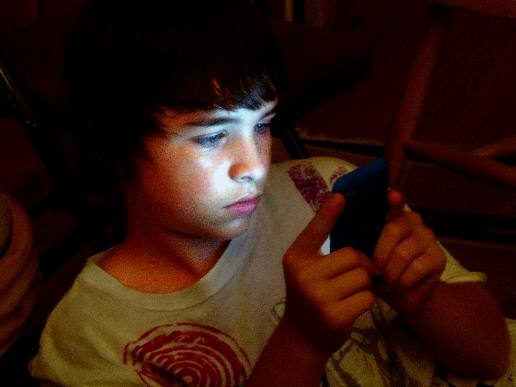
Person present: Yes